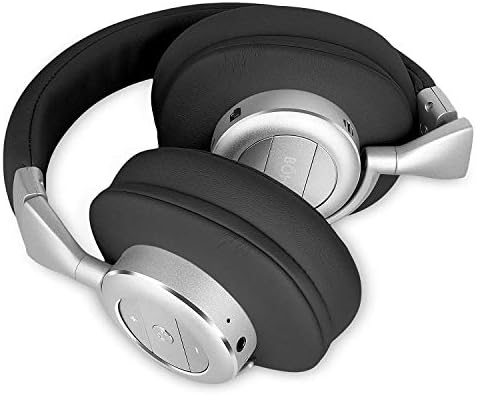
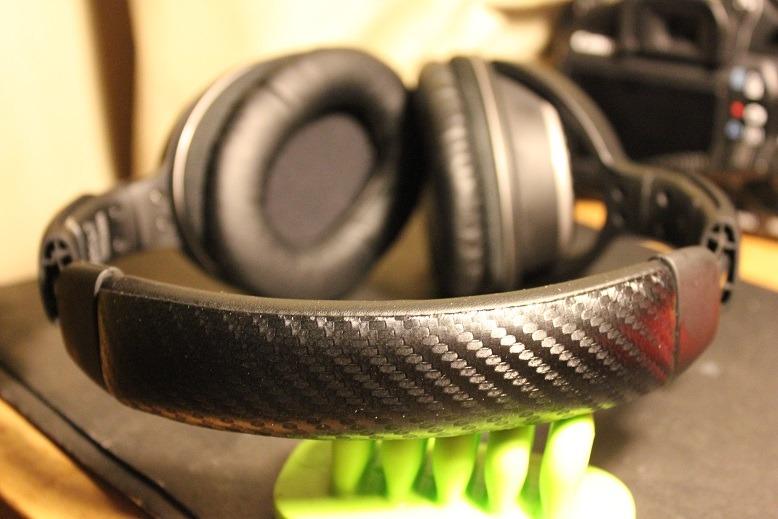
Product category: headphones
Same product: no